Bull Ring, Birmingham

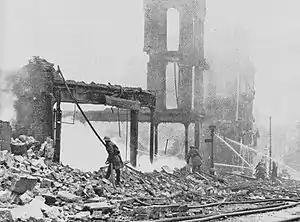
Destruction of the Bull Ring in the Birmingham Blitz in 1940

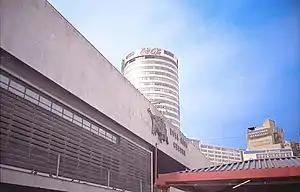
The Old Bull Ring Centre with bull mural, with markets in the foreground, and Rotunda in the background

A large amount of the area survived World War II; however, nearby New Street was heavily bombed. Shops sold tax-free products to encourage shoppers to buy them as it was difficult for the public to buy goods even a decade after the end of the war. Woolworths set up on Spiceal Street in the Bull Ring and became a popular shop, becoming the largest store on the street. The old Market Hall was gutted on 25 August 1940 by an incendiary attack, and remained as an empty shell, used for small exhibitions and open markets. No repair work was conducted on the building and the arches that housed the windows were bricked up.